Tarbes

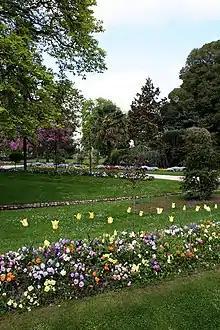
The Massey Garden

The city has many fountains. The "Place Marcadieu" and "Place Verdun" reproduce the same pattern: They each have two fountains spread at either ends and not in the middle.